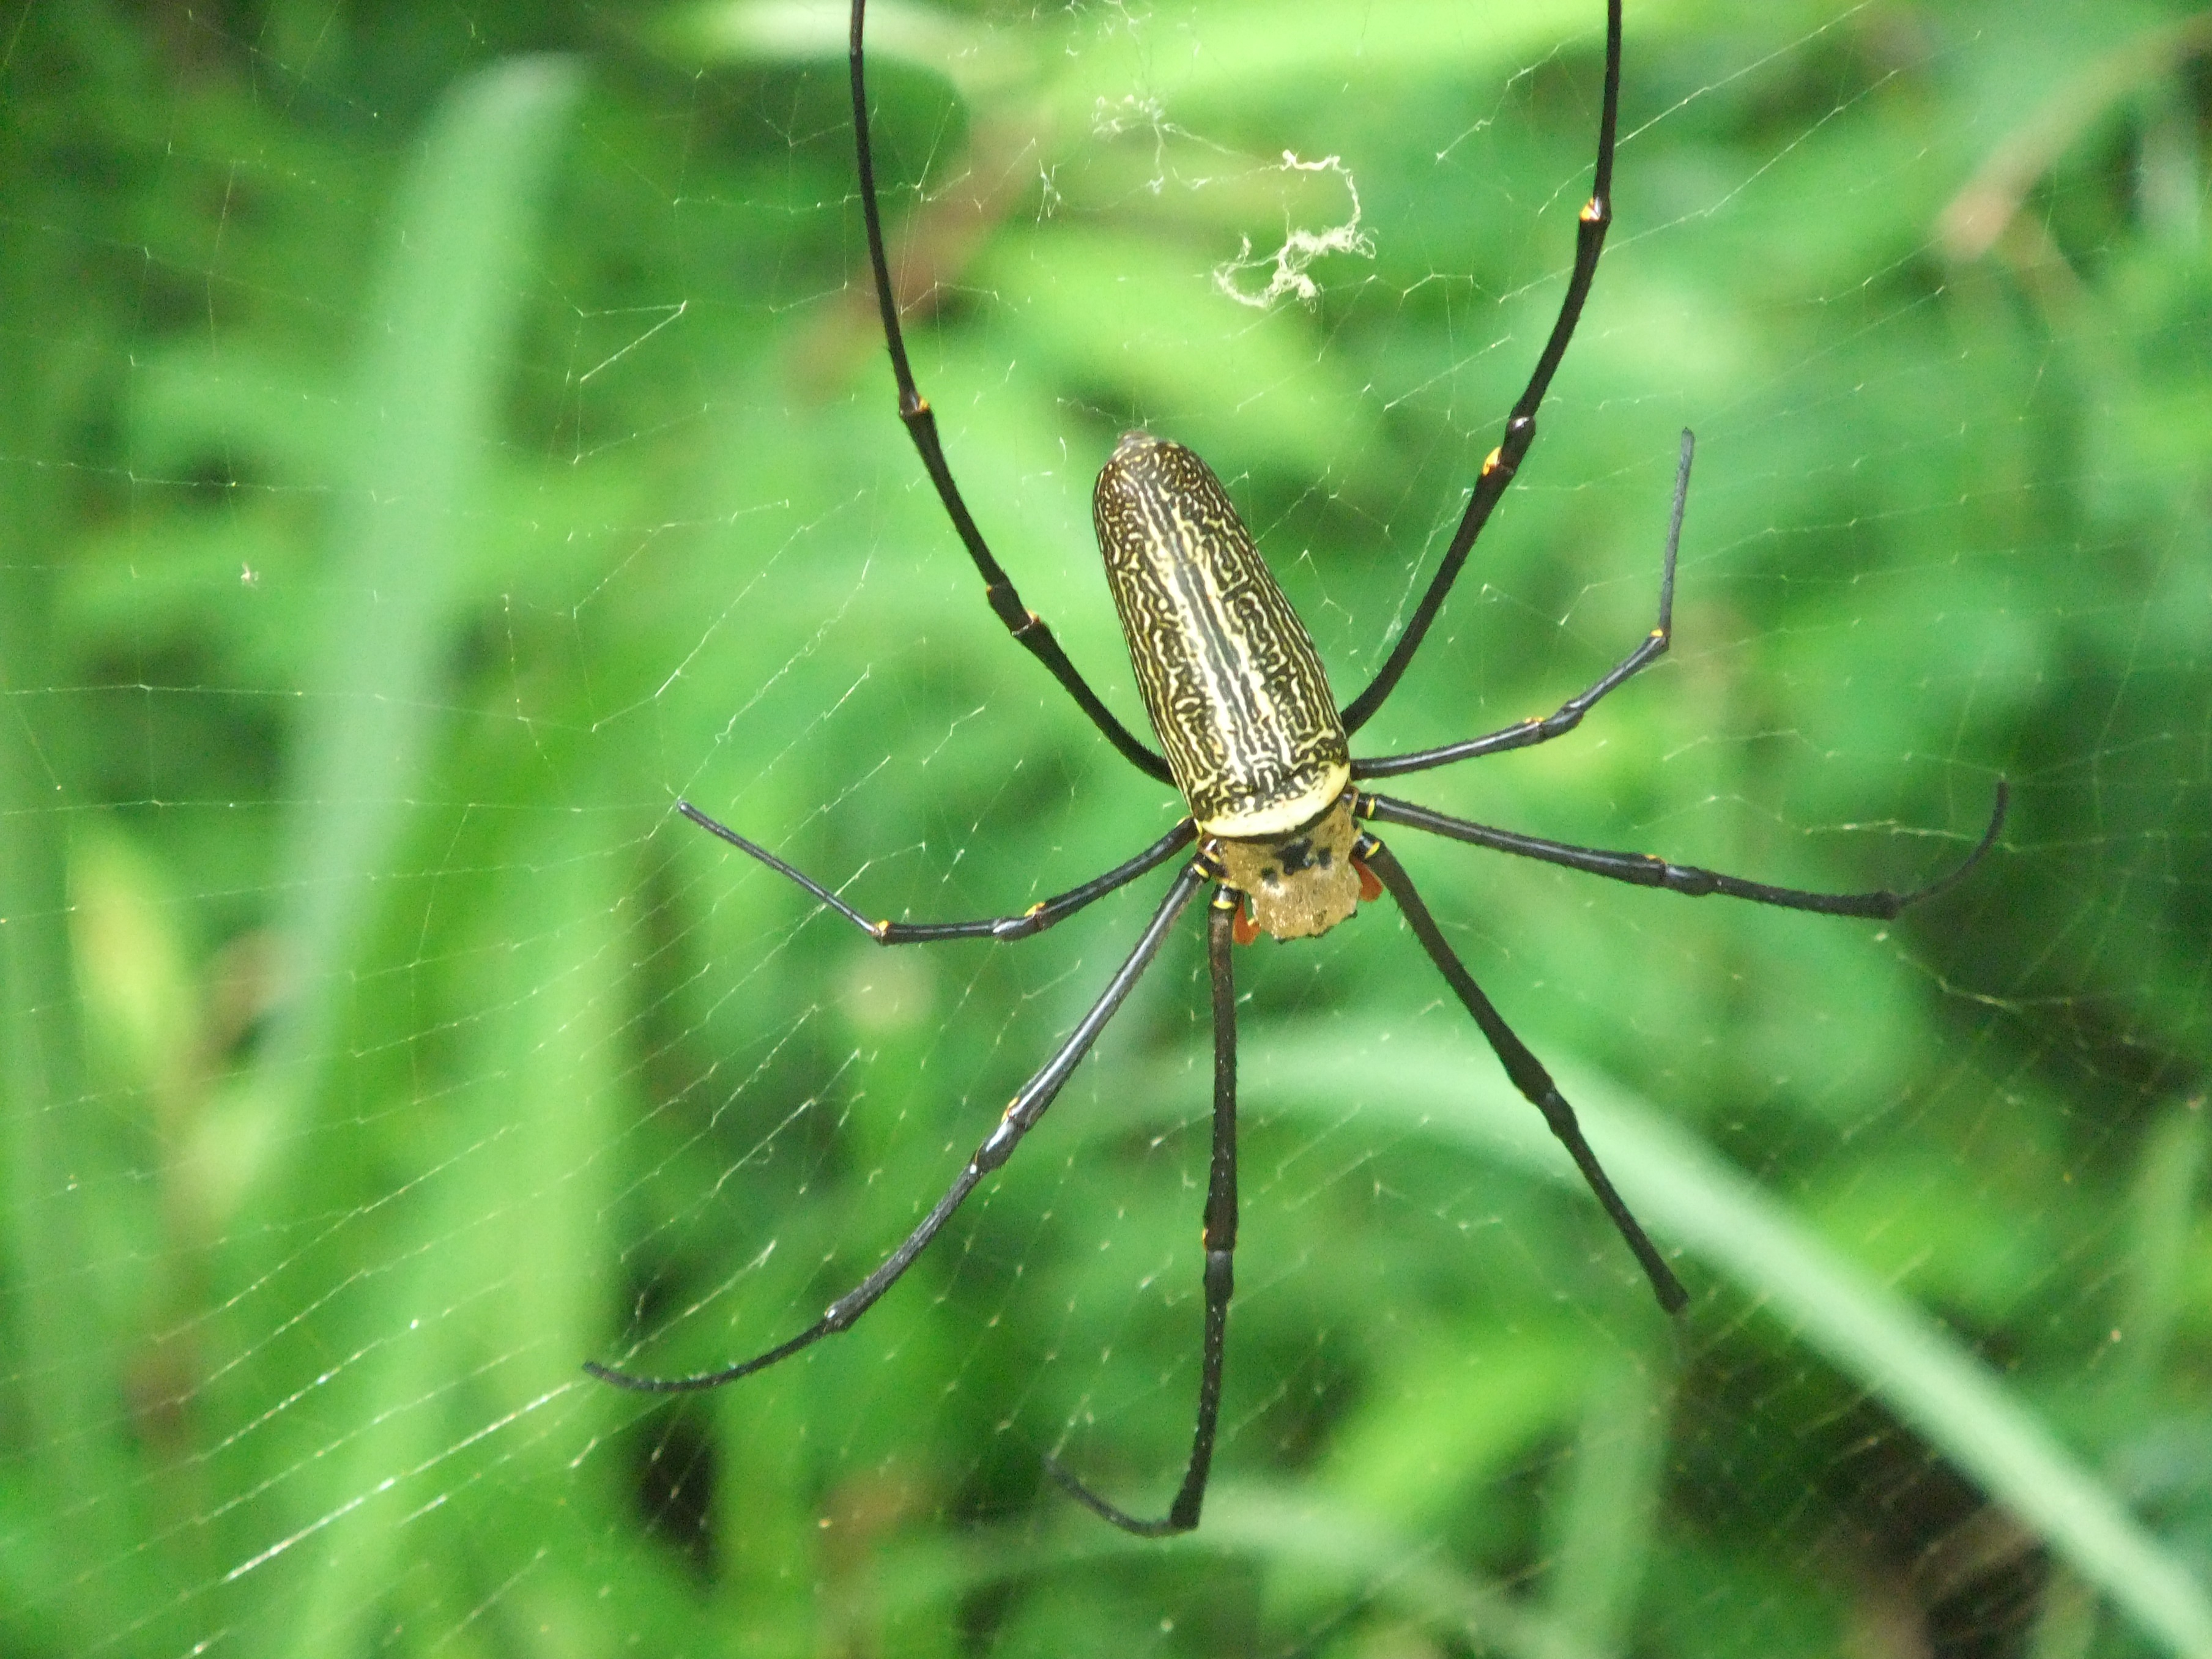
nature, grass, green, insect, fauna, invertebrate, spider web, close up, spider, arachnid, argiope, macro photography, arthropod, european garden spider, araneus, orb weaver spider, yellow garden spider